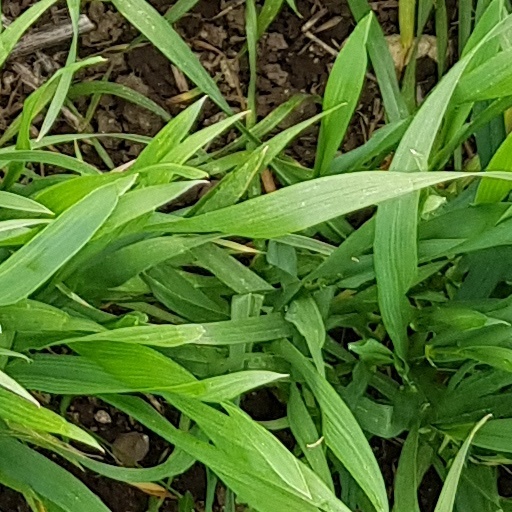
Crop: wheat